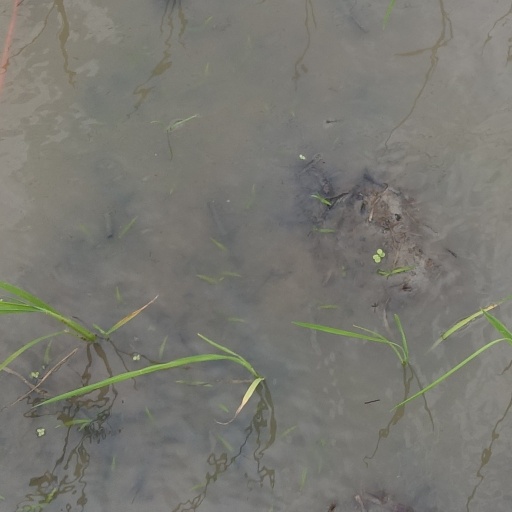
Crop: rice